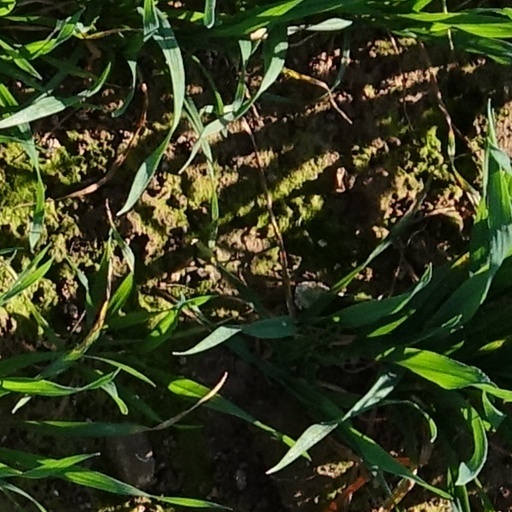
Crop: wheat